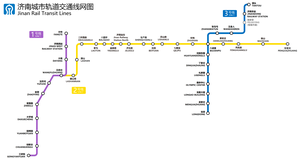
Le métro de Jinan, est un réseau de transports en commun dans la ville de Jinan, capitale de la province du Shandong en Chine. La première phase du réseau total devrait comporter 3 lignes, les phases ultérieures verraient la construction de 8 lignes au total. La construction de la première ligne a débuté le 29 décembre 2013 et a été inauguré en Avril 2019.